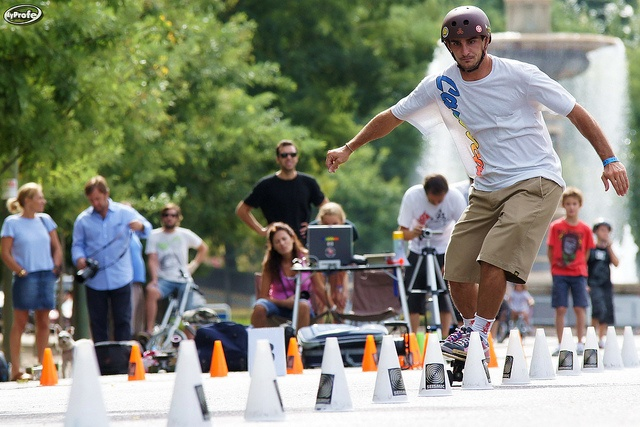
There is a man roller blading going in and out of cones
A man riding a skateboard through a set of cones while people stand behind him watching and talking.
A man on a skateboard skating around cones
A man riding a skateboard around white small cones.
A man in white shirt skateboarding through line of cones.